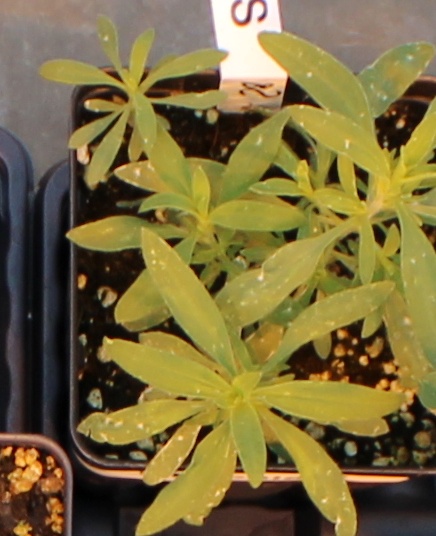
Label: Kochia